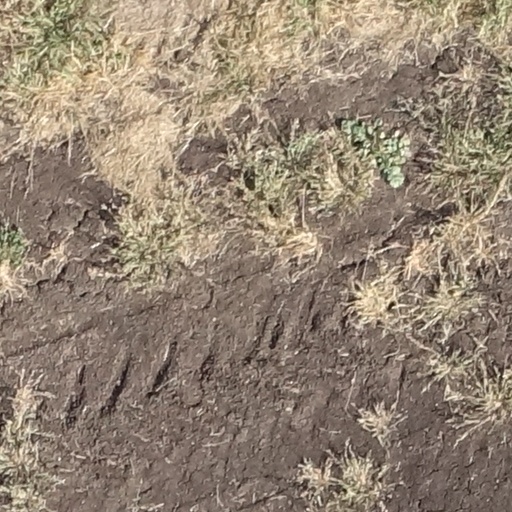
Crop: sorghum